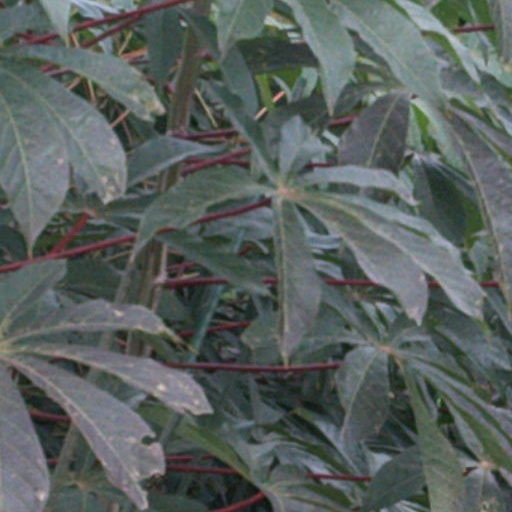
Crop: cassava